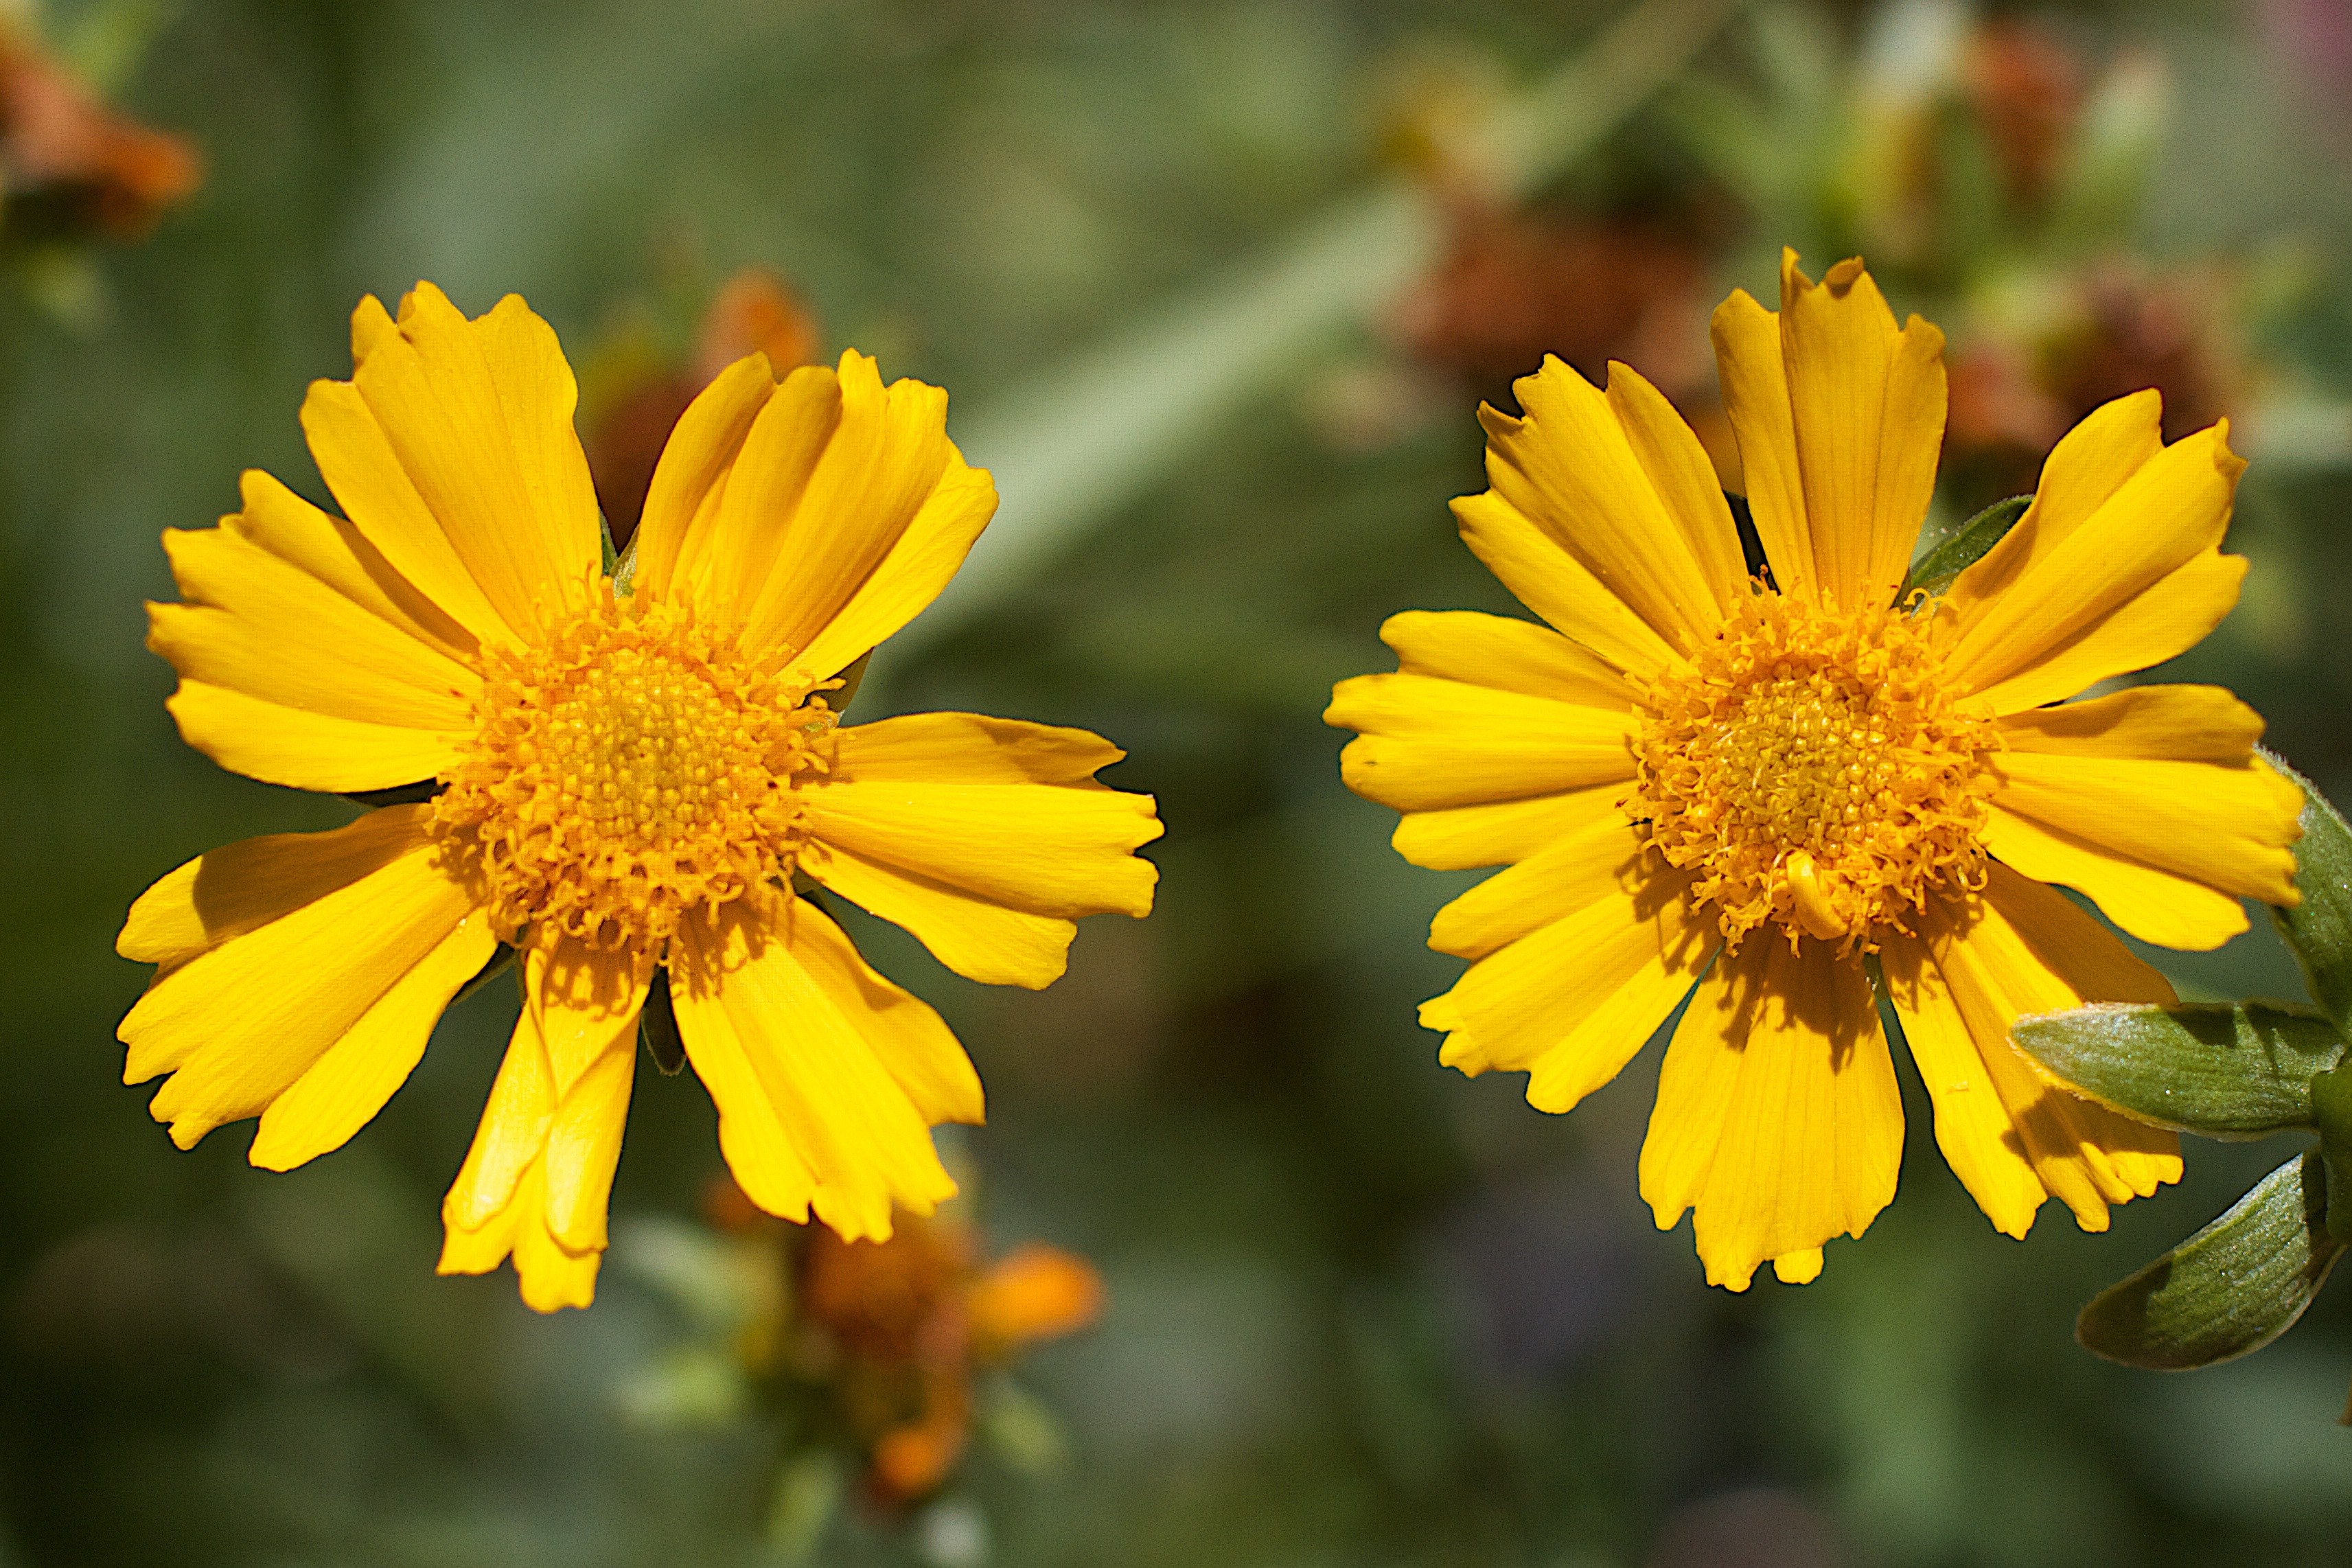
nature, plant, flower, petal, herb, botany, yellow, flora, wildflower, nectar, macro photography, flowering plant, daisy family, calendula, sulfur cosmos, annual plant, land plant, chamaemelum nobile